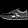
Label: Sneaker